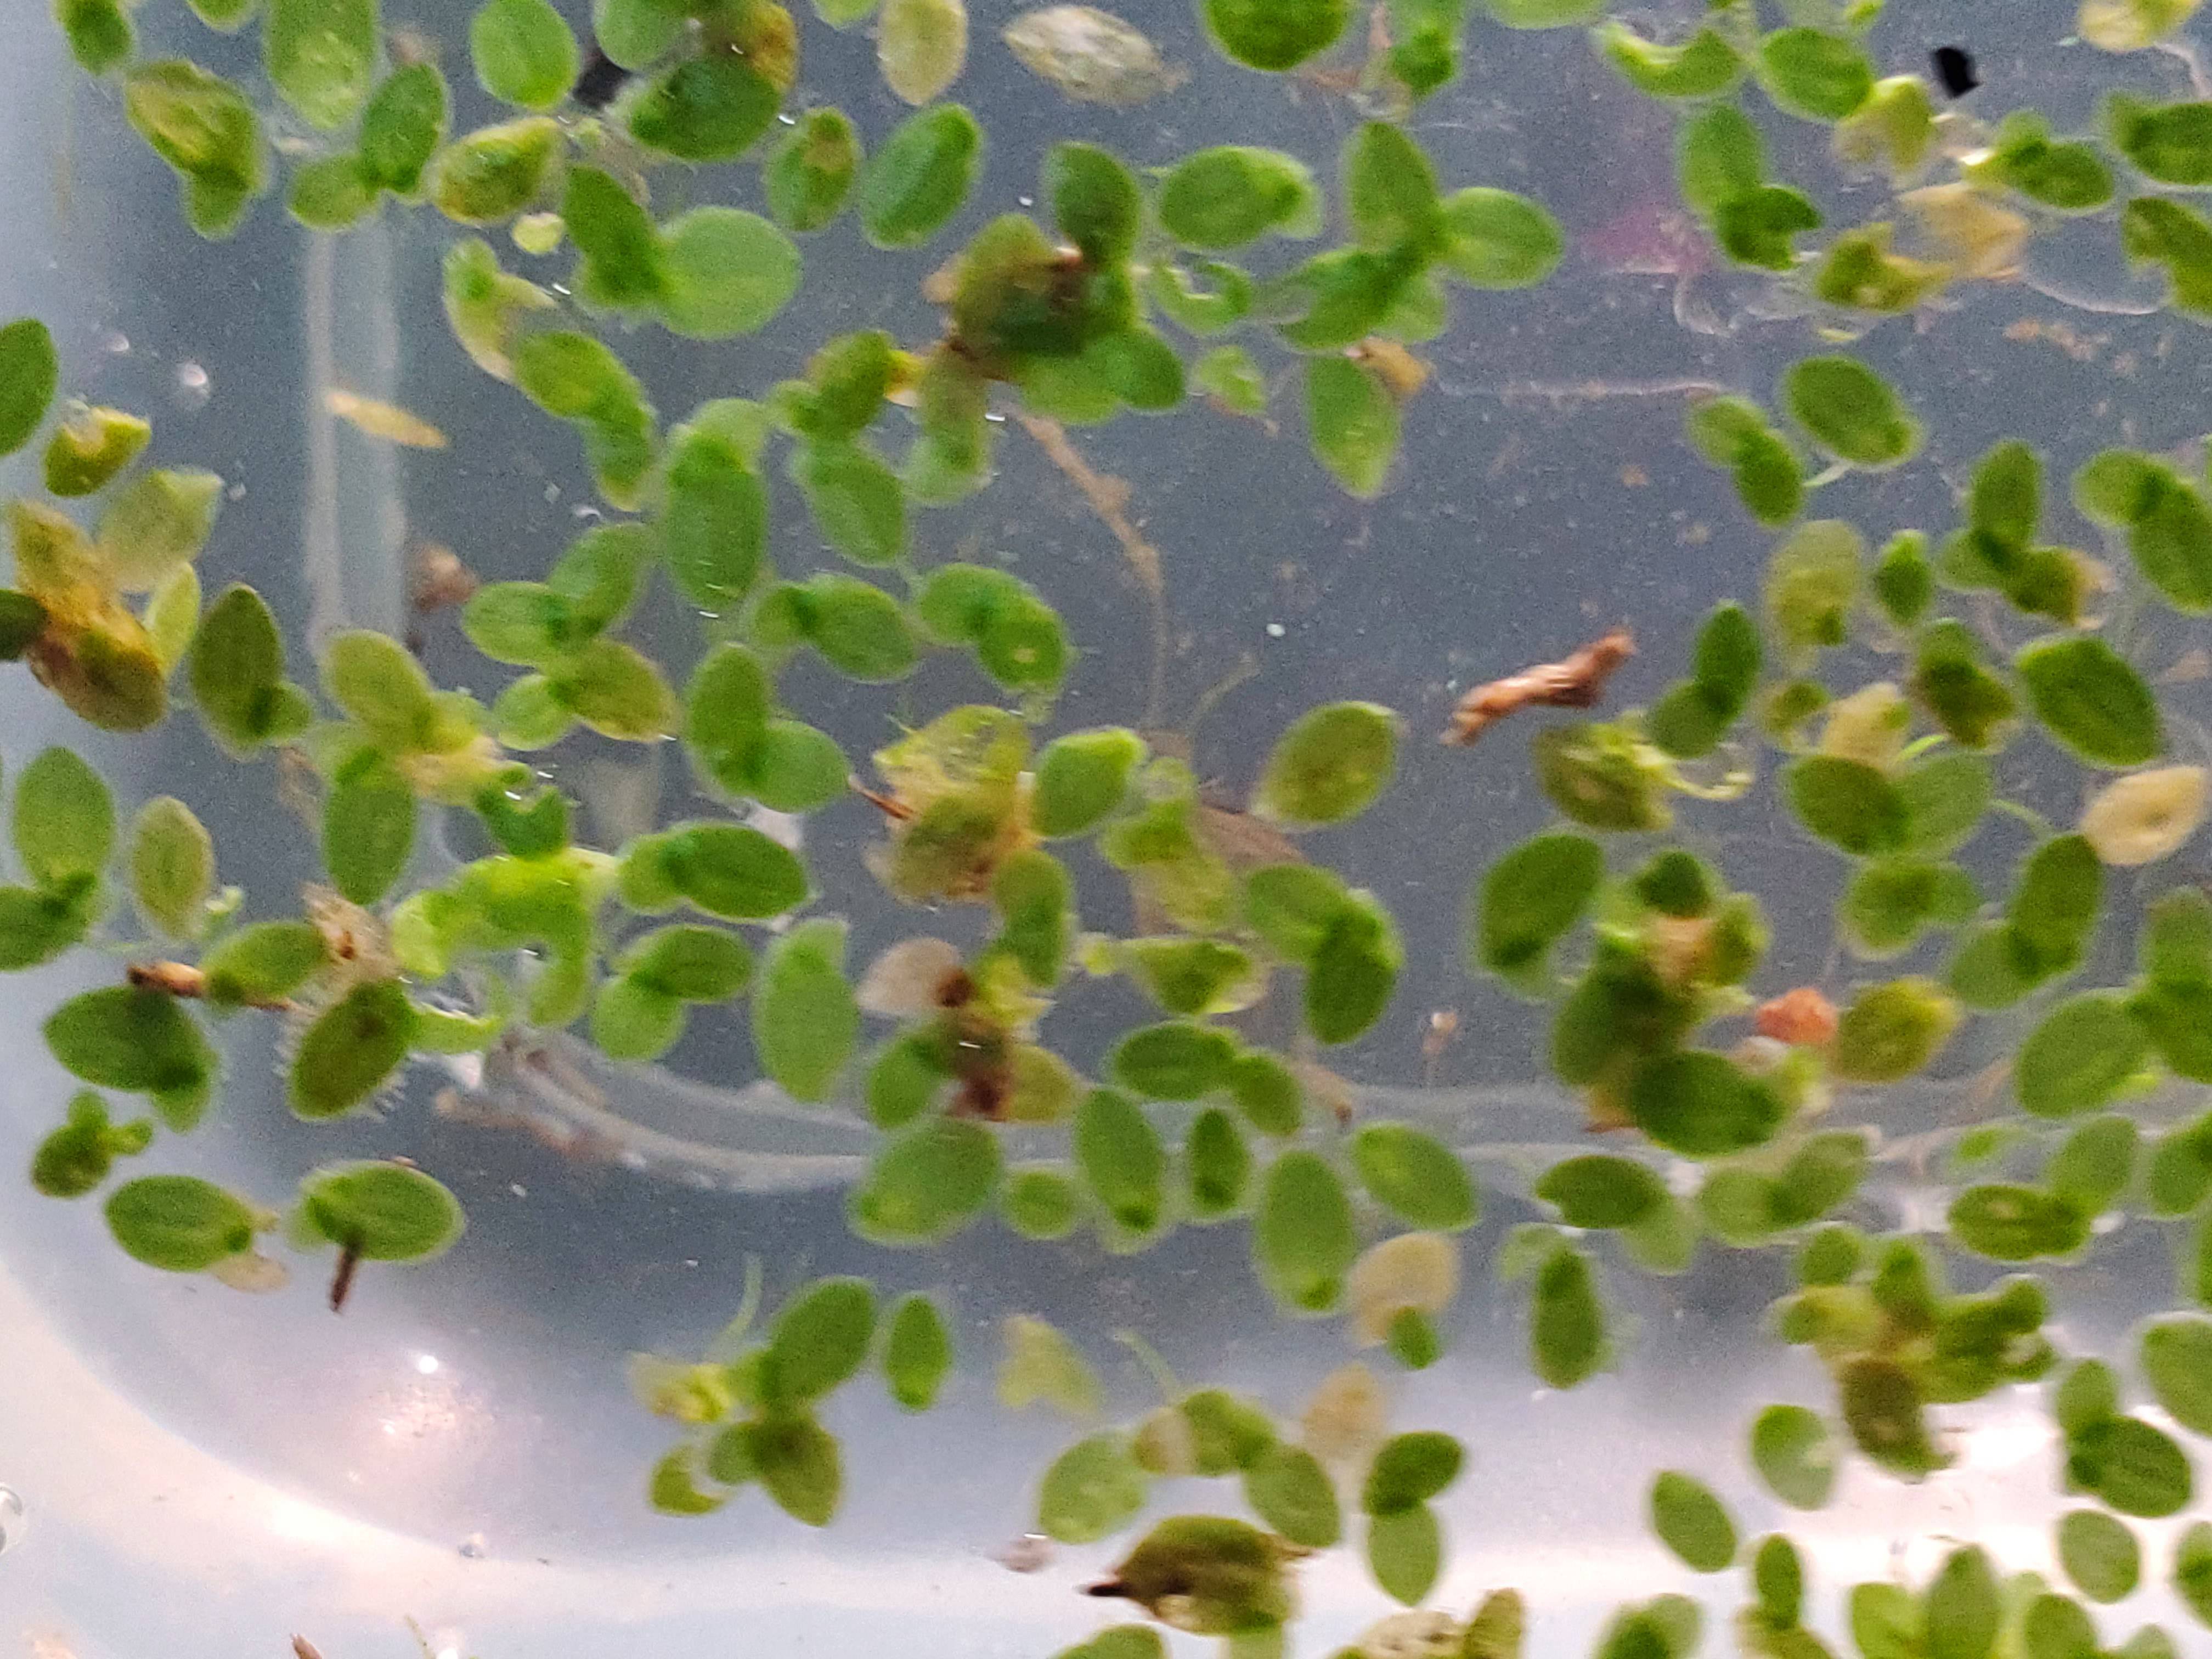
Species: Common Duckweeds (Lemna minor)